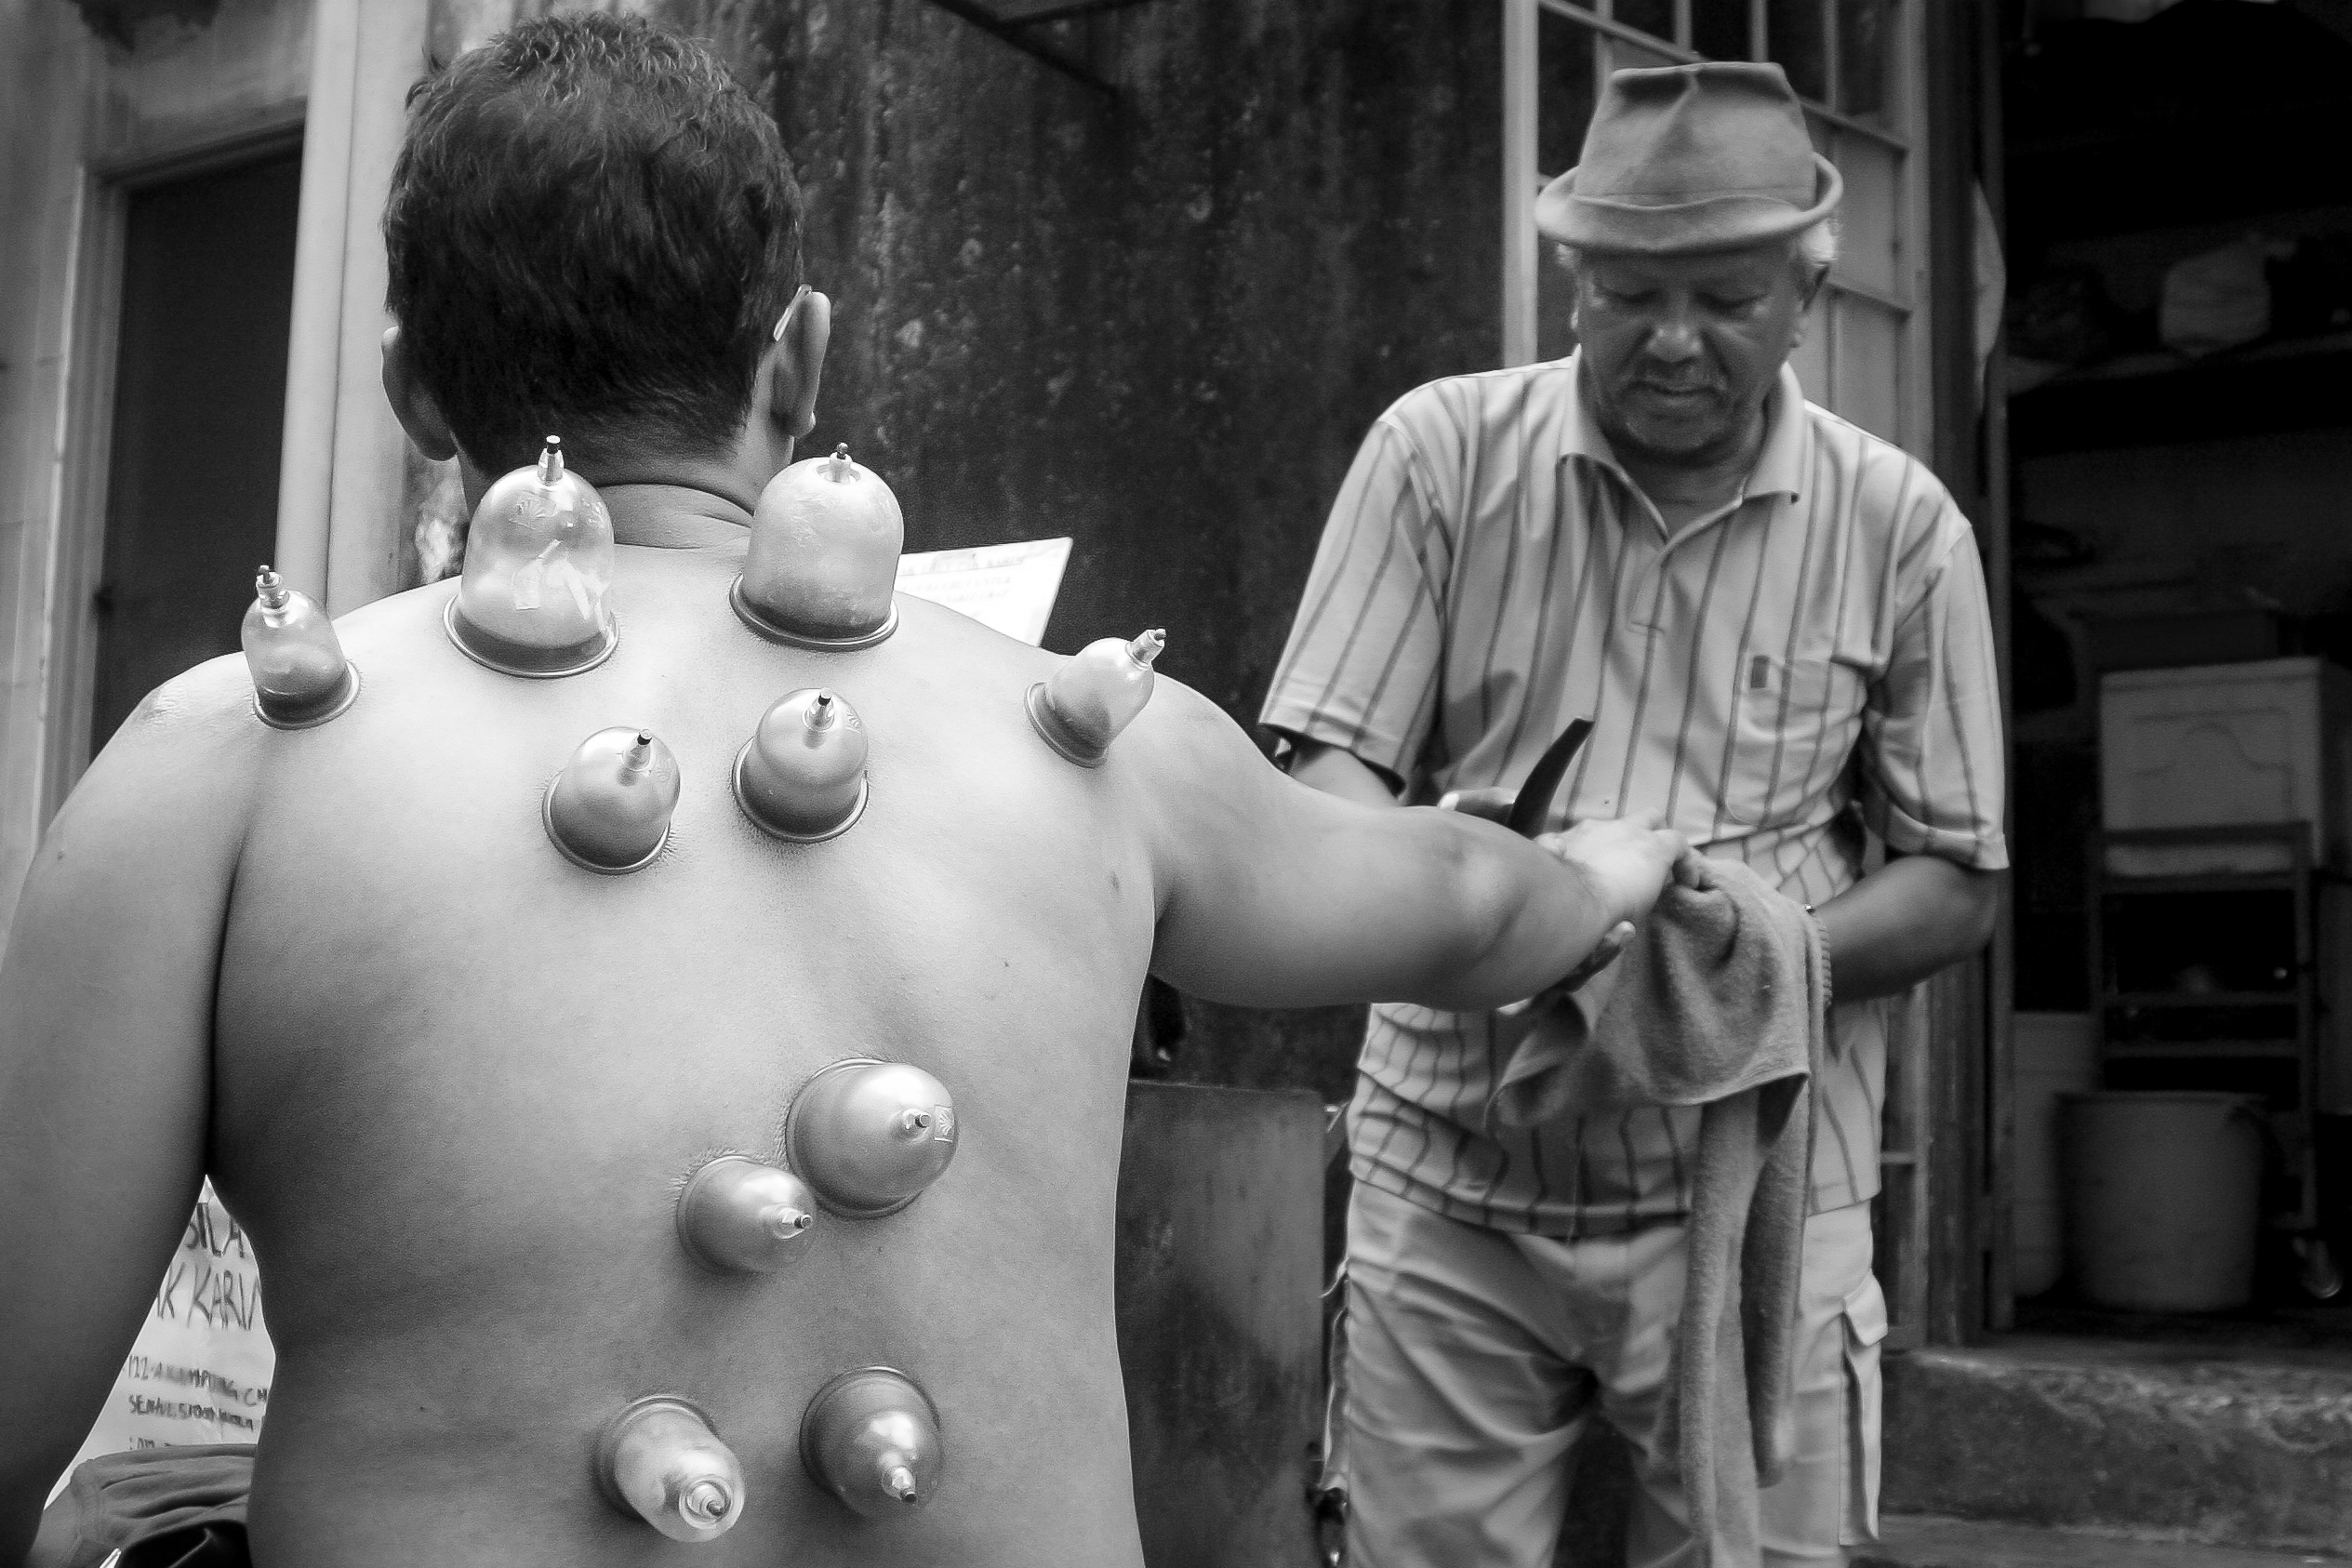
man, person, black and white, white, photography, male, natural, asia, black, monochrome, medicine, health, muscle, alternative, bw, men, temple, photograph, clinic, therapy, treatment, healthcare, cure, street doctor, specialist, monochrome photography